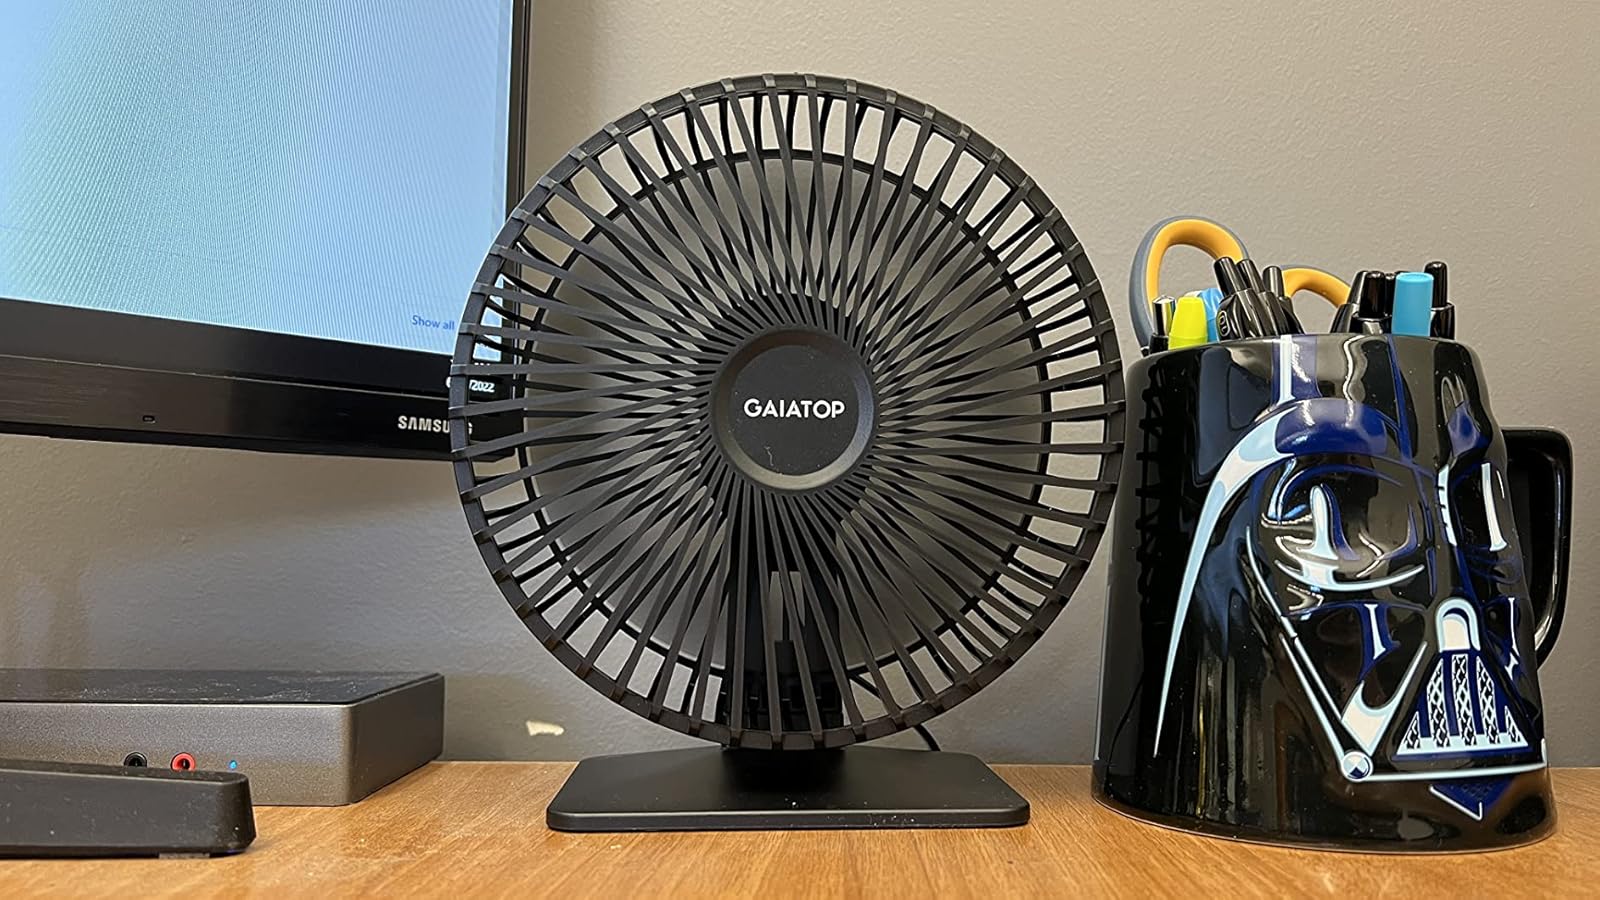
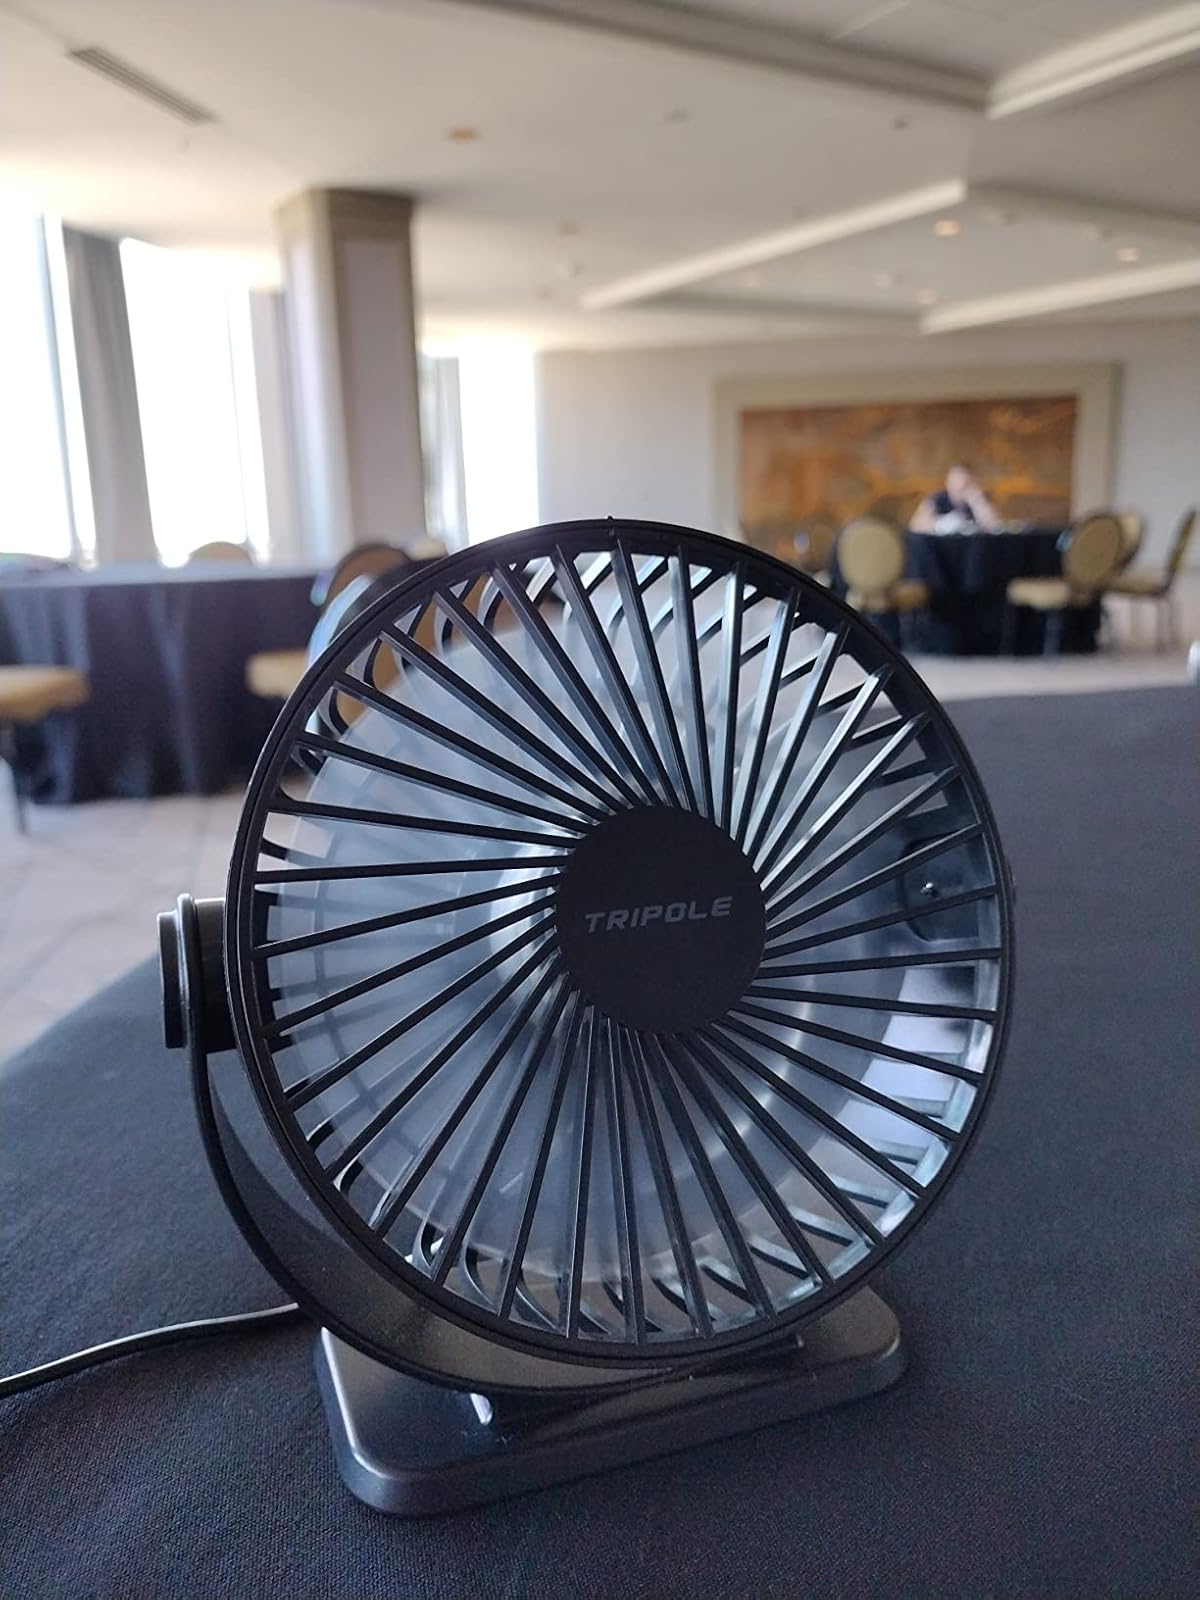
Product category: fan
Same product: no